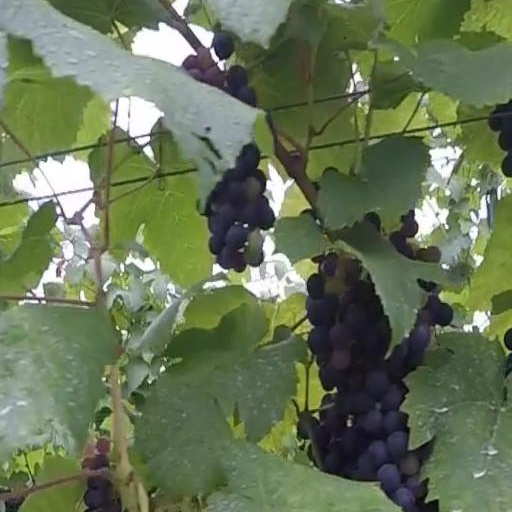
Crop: grape